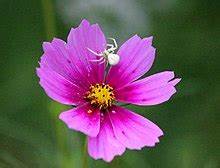
Label: spider